Kaveh Rezaei

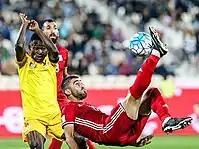
Rezaei attempting a bicycle kick in a friendly against Togo in 2017.

Rezaei received his first call-up to the senior side on 30 August 2015 replacing injured Alireza Jahanbakhsh. He made his debut against India during Iran's 2018 World Cup Qualification campaign on 8 September 2015. After a 2-year absence from the international side, Rezaei received another call-up on 1 October 2017 to play for Iran in friendlies against Togo and Russia. On 17 March 2018, he scored his first international goal in a 4–0 victory against Sierra Leone. In May 2018, he was named in Iran's preliminary squad for the 2018 World Cup in Russia but did not make the final 23.